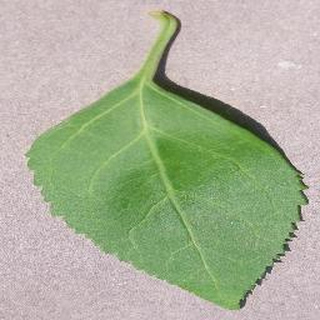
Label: healthy_cherry